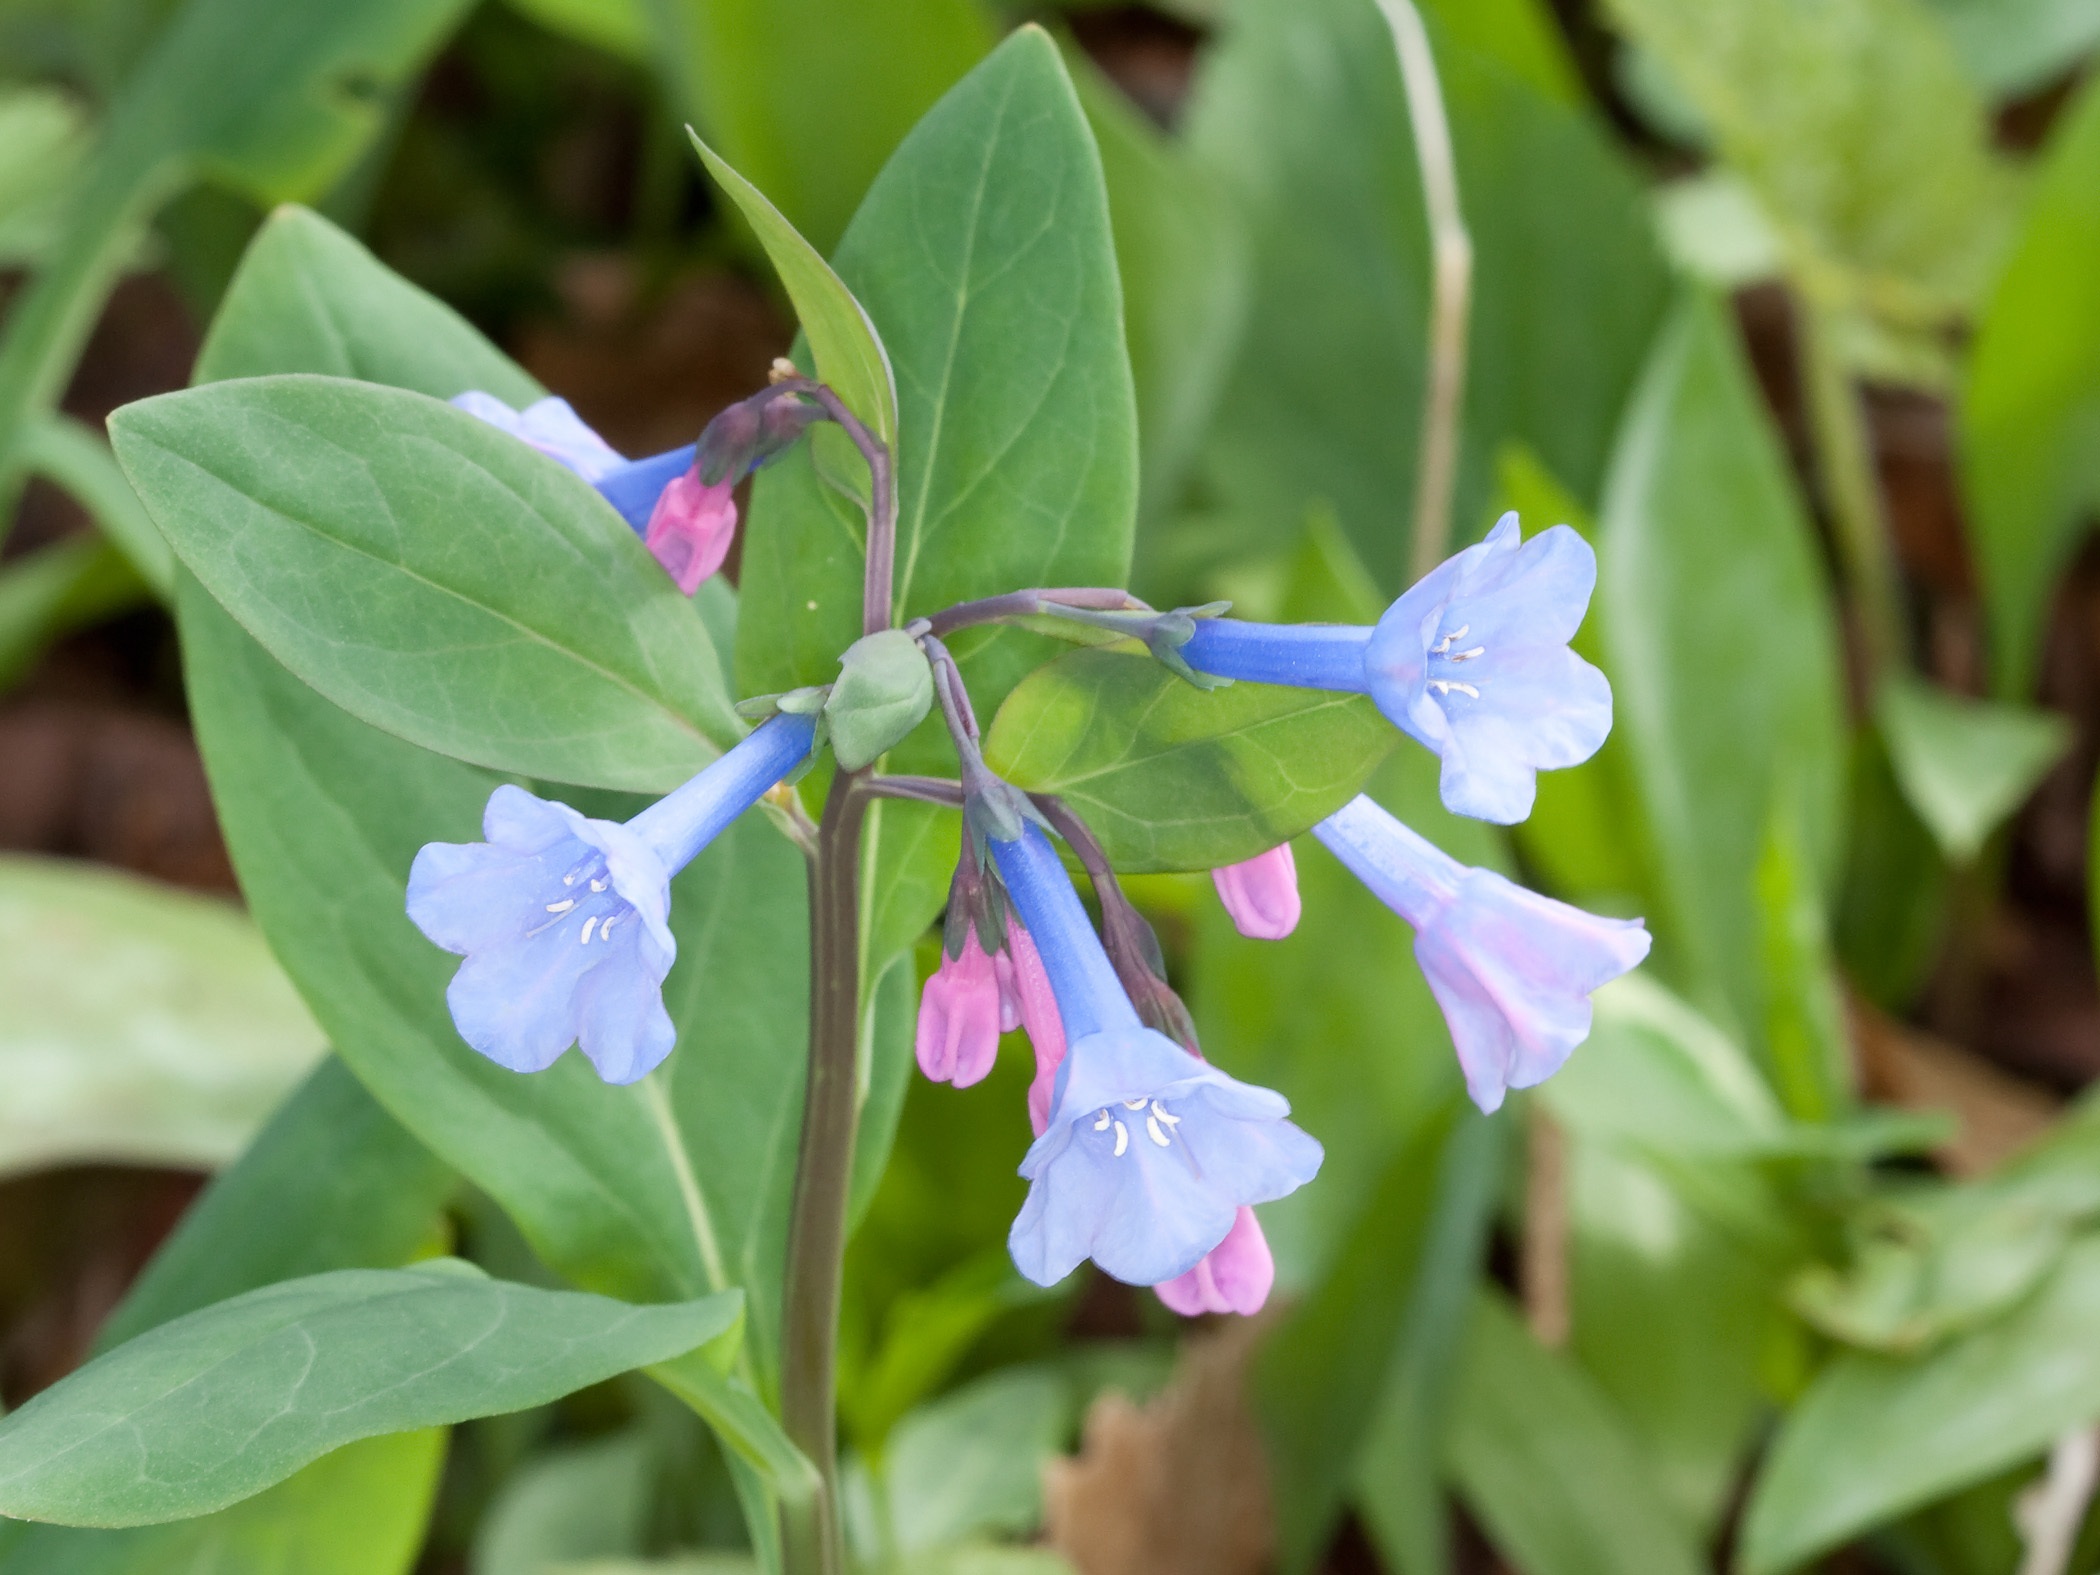
blossom, plant, flower, floral, herb, botany, blooming, flora, wildflower, bluebell, flowering plant, dayflower, land plant, violet family, dayflower family, virginia bluebell